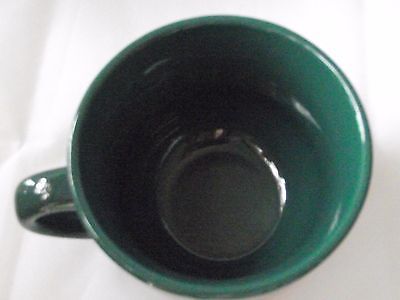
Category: mug